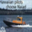
Label: ship